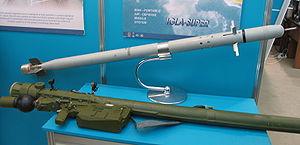
L’armée péruvienne est l'armée de terre de la République du Pérou. Elle est une des trois composantes des forces armées péruviennes avec la marine et la force aérienne péruviennes. Ses objectifs sont de maintenir l'intégrité territoriale et la souveraineté nationale du Pérou. Cette armée a pour objectifs également de protéger le pays des menaces intérieures. Elle est composée d'environ 70 000 soldats.
La force aérienne Indienne est la composante aérienne des forces armées indiennes. Fondée en 1932, elle regroupe en 2007 près de 170 000 membres et dispose de 1 300 aéronefs.